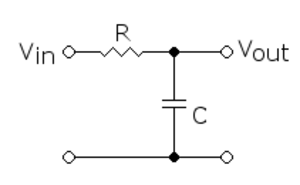
Un filtre en électronique est un circuit qui réalise une opération volontaire de mise en forme d'une grandeur électrique. Le filtre transforme l'histoire de cette grandeur d'entrée en une grandeur de sortie.